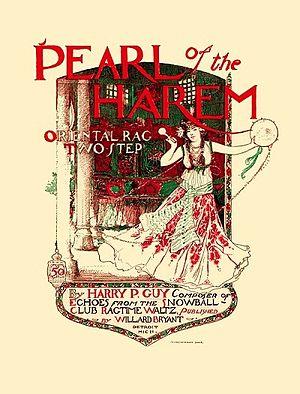
Pearl of the Harem, 1901
Harry P. Guy était un pianiste et compositeur américain de musique ragtime. Né en 1870 dans l'Ohio, il fit publier en 1898 un des premiers morceaux de ragtime; "Echoes from the Snowball Club". Il composa des cakewalks, des valses ragtime, des marches et des rags. Il décéda en 1950 à Détroit, à l'âge de 80 ans.